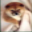
Label: dog